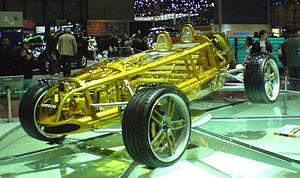
Rinspeed eXasis au Motorshow Geneva 2007
La eXasis est une automobile de type Concept-car produite par le constructeur suisse Rinspeed en 2007.